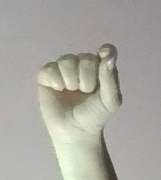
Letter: fa